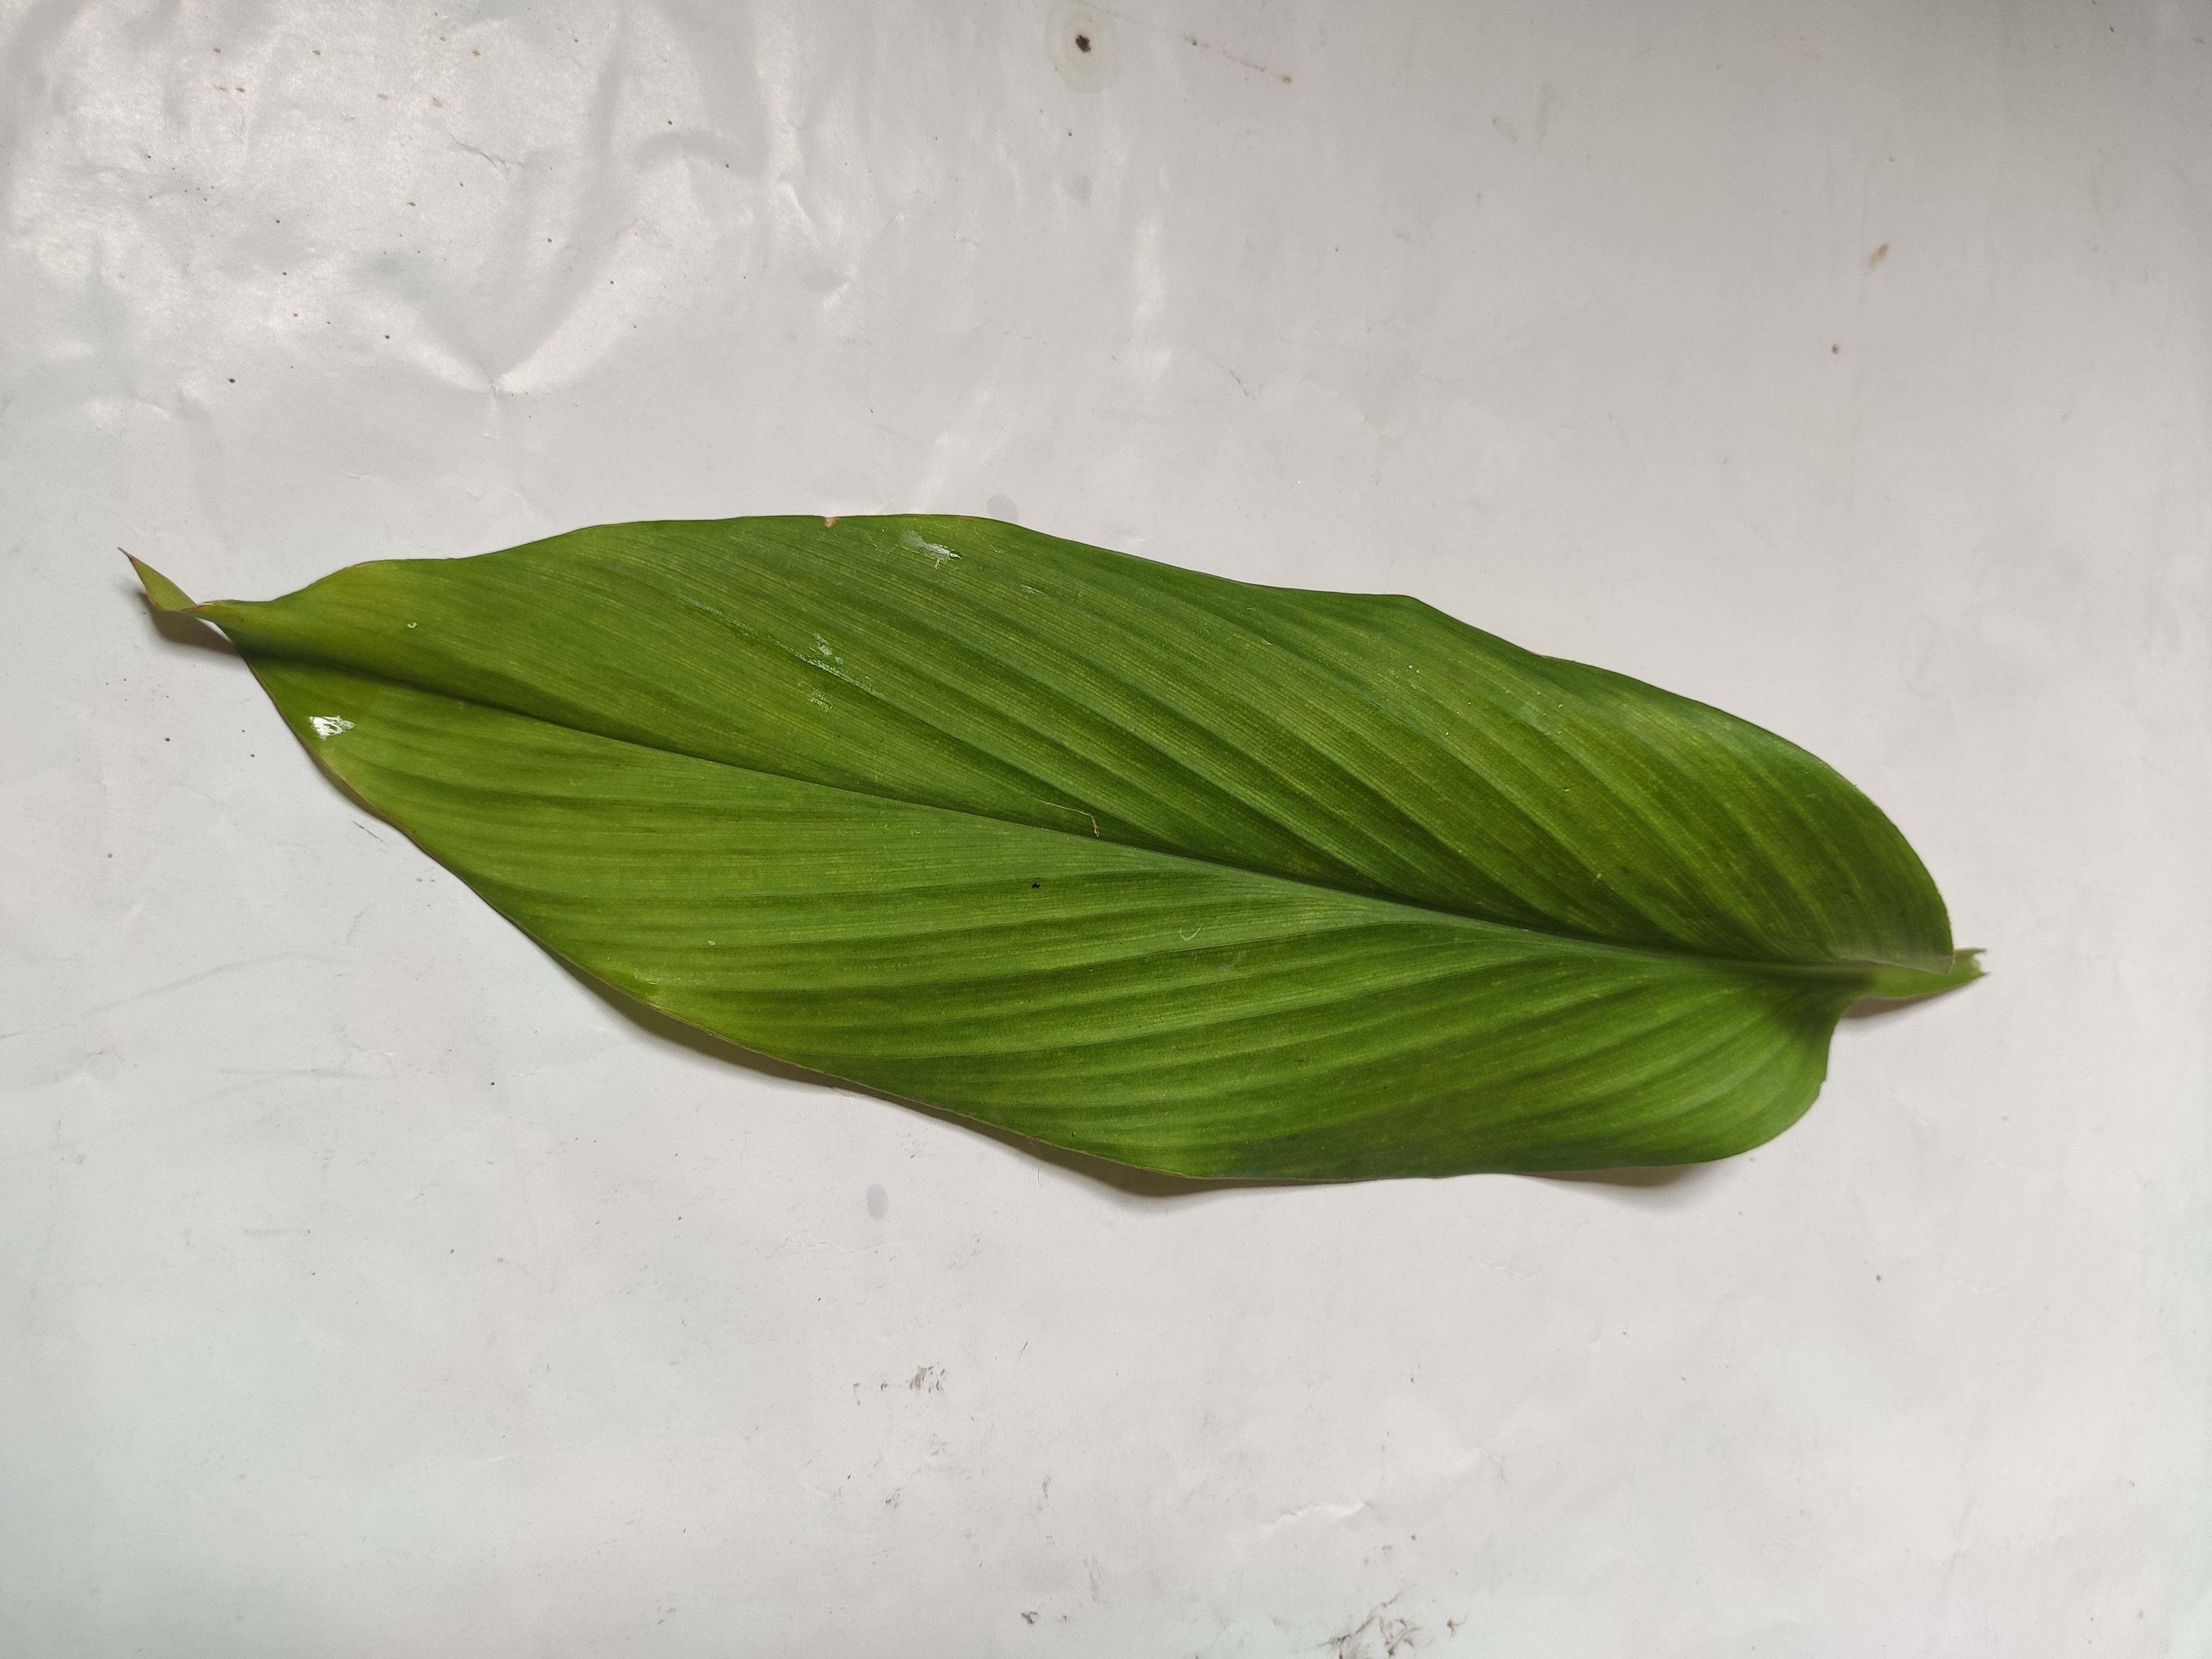
Label: Healthy_Leaf